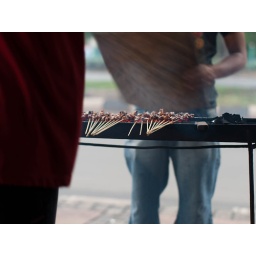
Satay stall under the crossing bridge between Metro police office and the Sultan Hotel.